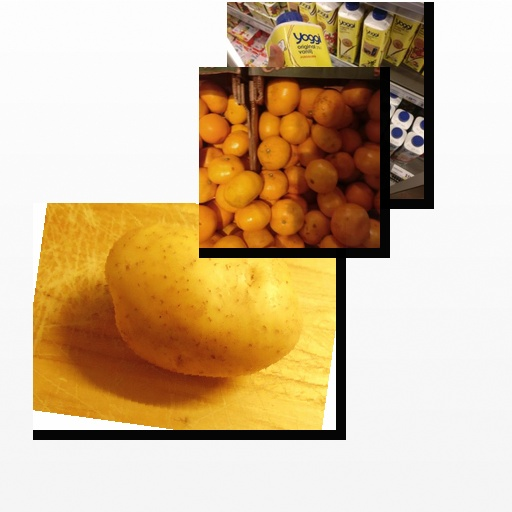
Food items: satsuma, strawberry_yogurt, potato